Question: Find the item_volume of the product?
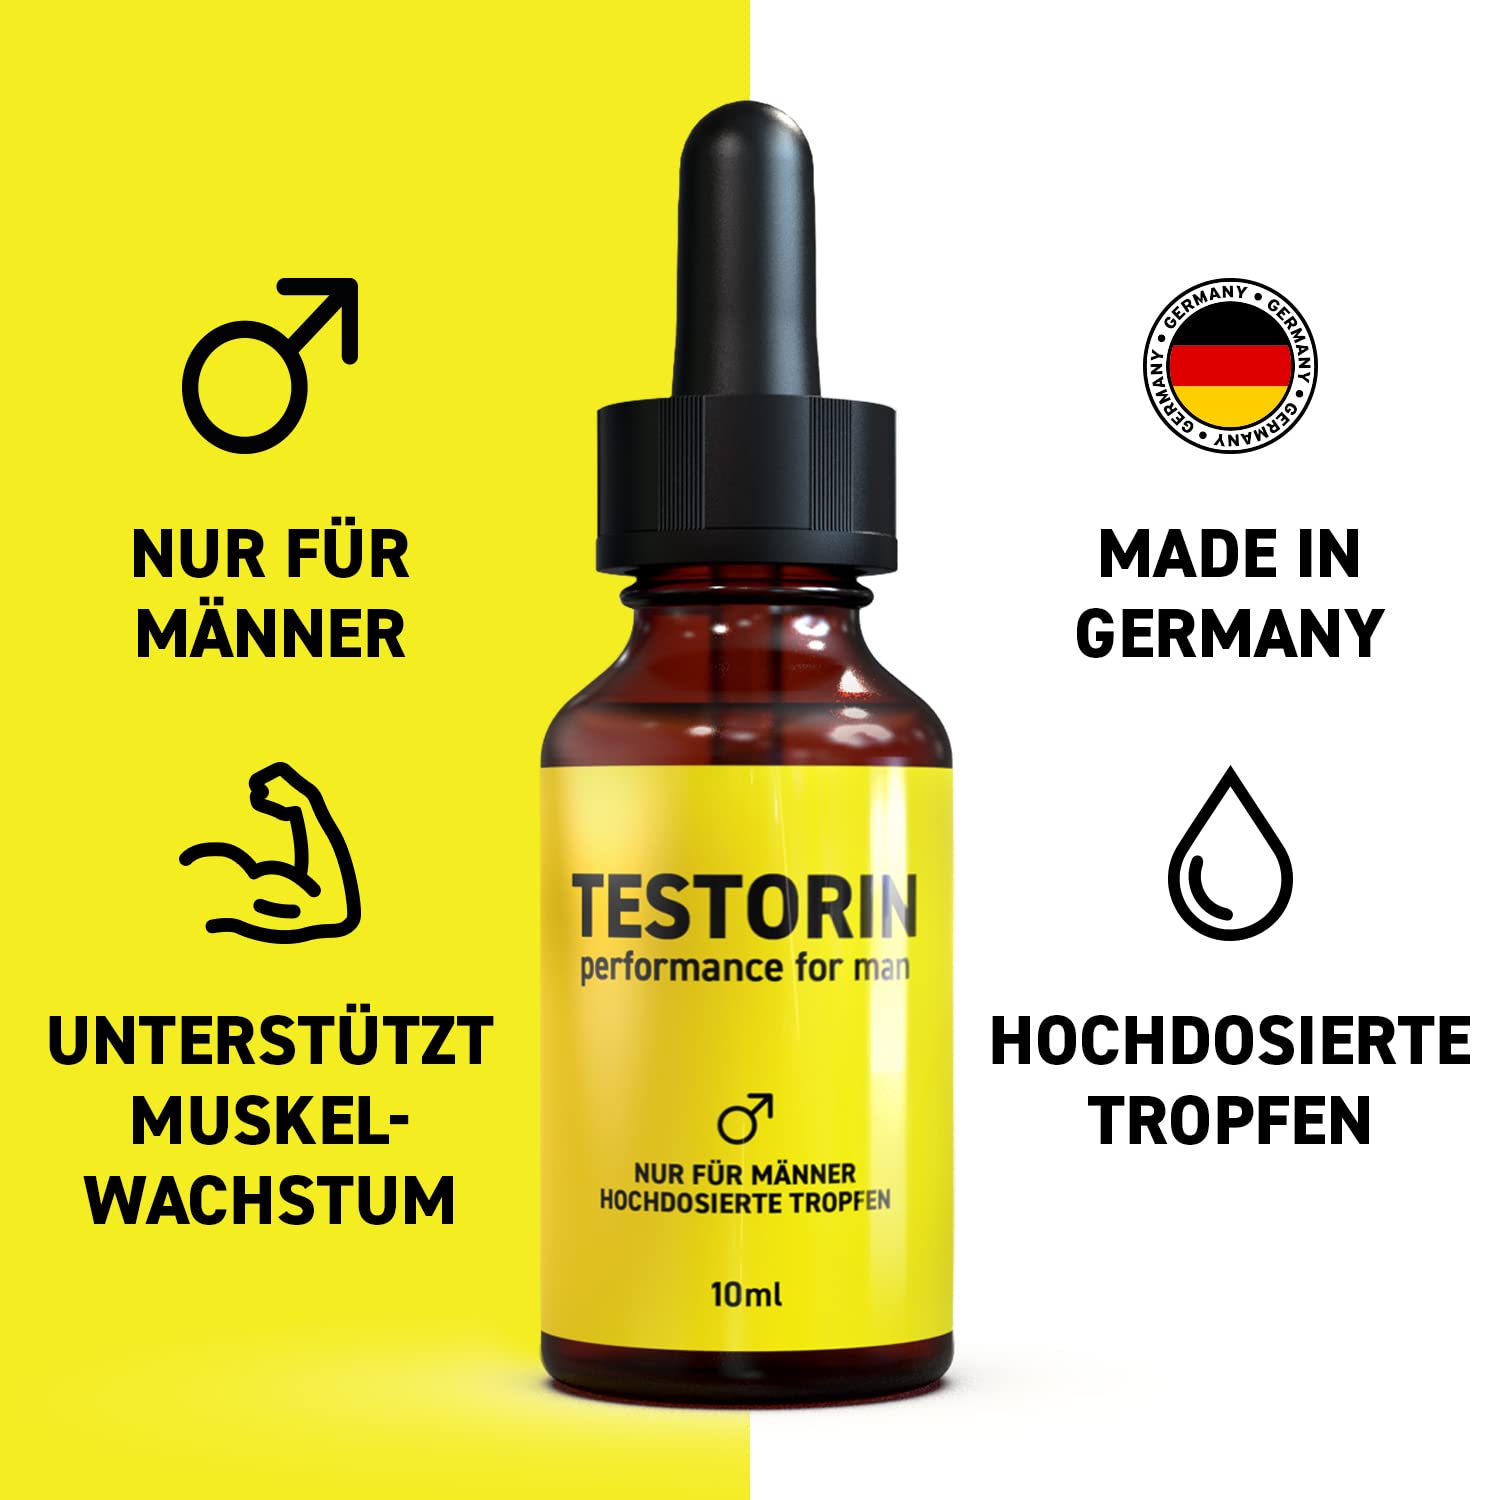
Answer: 10.0 millilitre